SUNY Polytechnic Institute

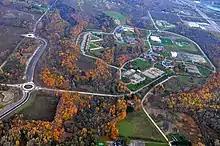
Aerial view of the SUNY Polytechnic campus

The college campus occupies more than 400 acres, with major buildings, including four residential complexes, surrounded by trees and green landscape. The "west campus" property of more than 300 acres is reserved for the development of the Marcy NanoCenter. Construction and renovation projects totaling $100 million in recent years included a new student center, field house, and residence hall complex—all completed in 2011.